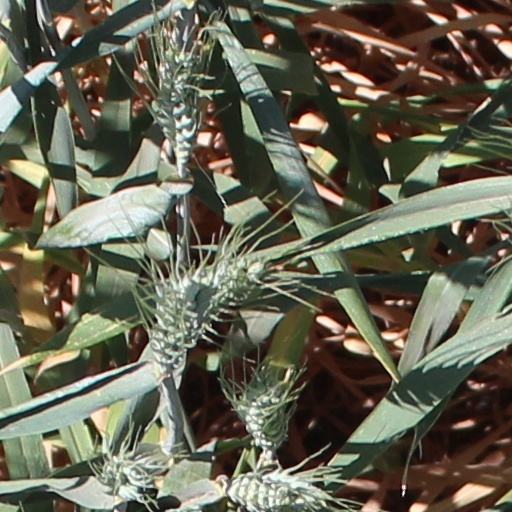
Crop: wheat